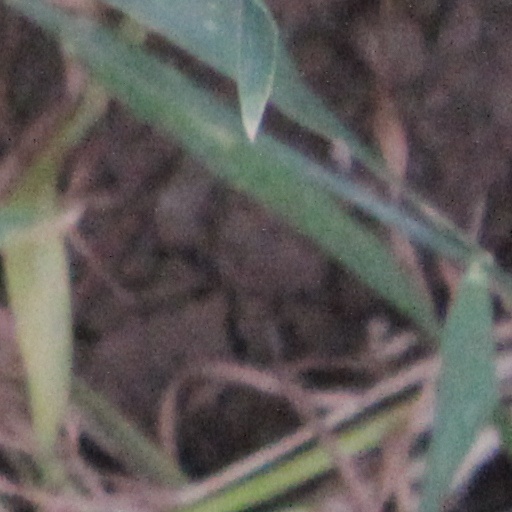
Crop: wheat